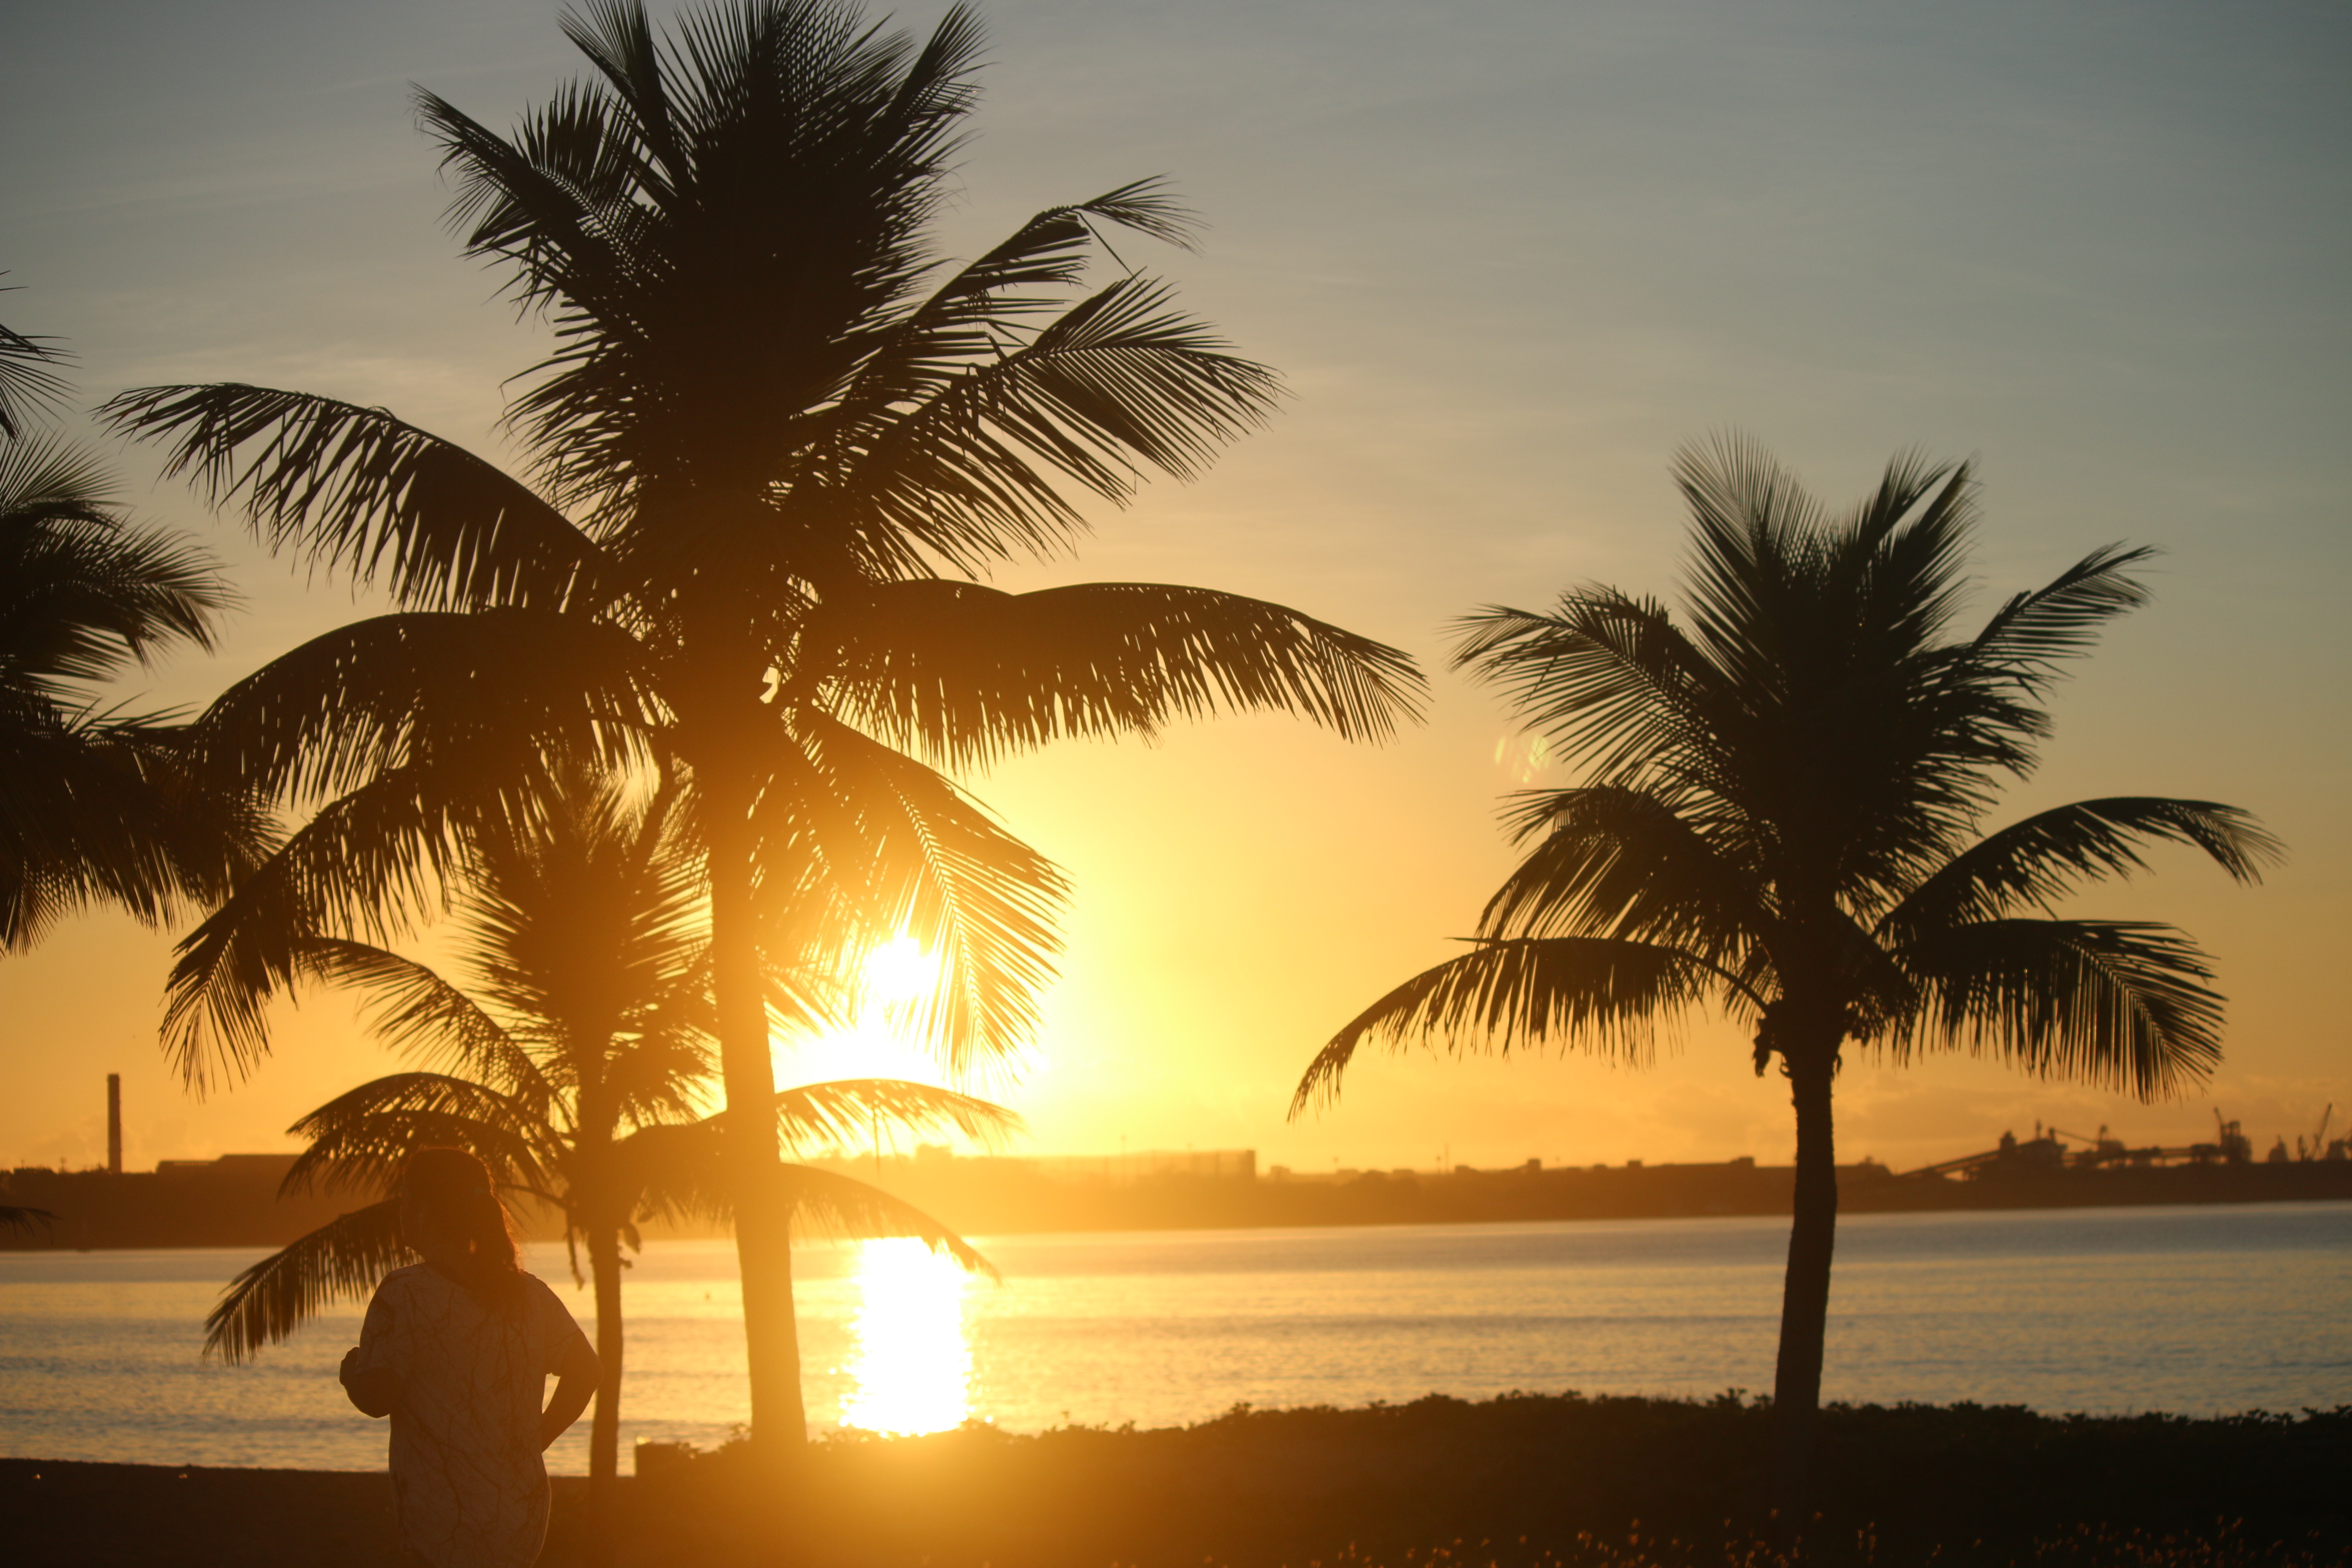
beach, sea, tree, ocean, plant, sun, sunrise, sunset, sunlight, morning, dusk, tropics, woody plant, arecales, palm family